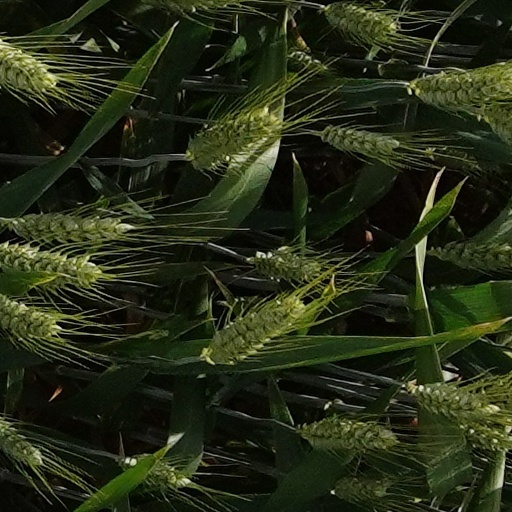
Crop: wheat